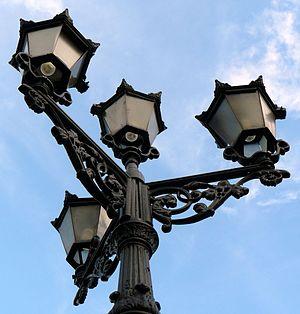
Une lanterne est un appareil d'éclairage souvent portatif, constitué d'une boîte dont les faces sont fermées par un matériau translucide ou transparent, où l'on enferme un dispositif éclairant.